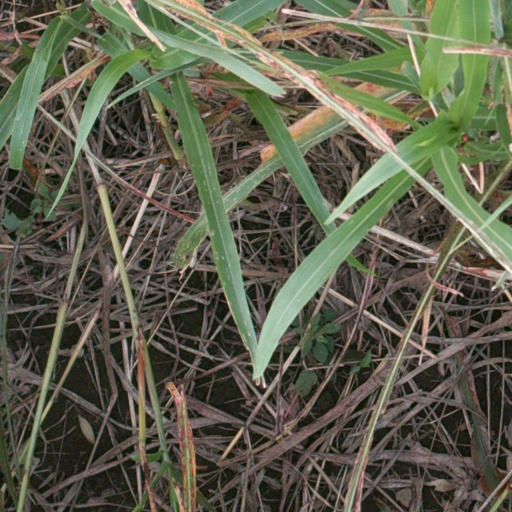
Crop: sorghum